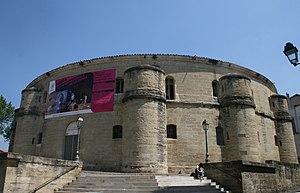
Ce tableau présente la liste de tous les monuments historiques, classés ou inscrits, de la ville de Montpellier, Hérault, en France.